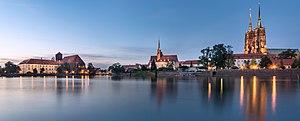
Wrocław francisé Vratislavie, est la quatrième ville de Pologne par sa population, la cinquième par sa superficie, et l'une des plus anciennement fondées. Aujourd’hui chef-lieu de la voïvodie de Basse-Silésie, elle est desservie par l’aéroport de Wrocław-Nicolas-Copernic, le cinquième plus important du pays en nombre de passagers.